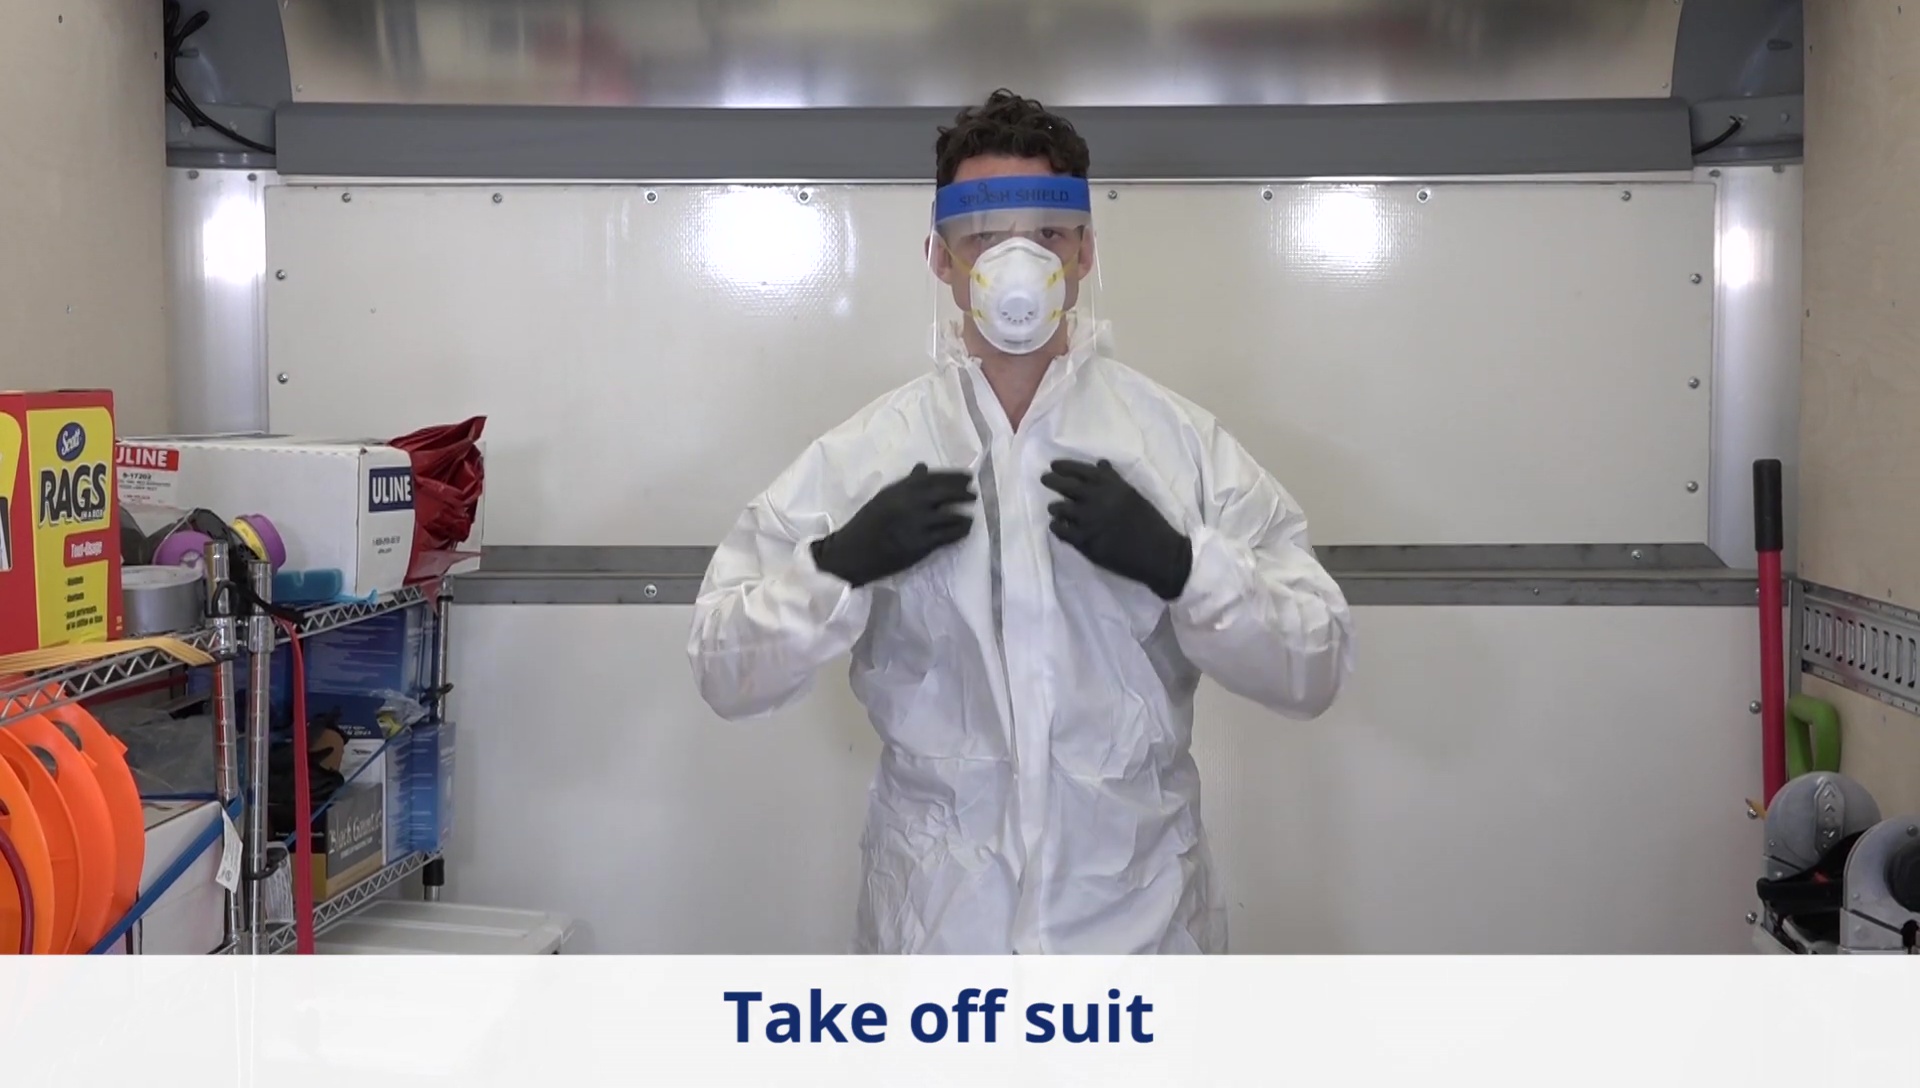
Objects detected:
Gloves
Gloves
Mask
Face_Shield
Coverall